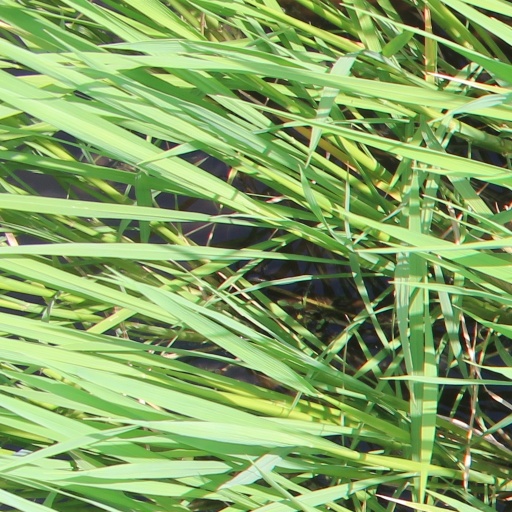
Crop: rice